Heri Martínez de Dios

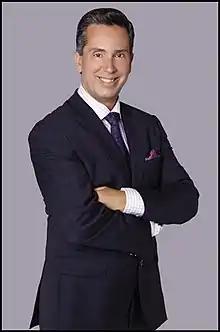

Heri Martínez de Dios is an educator, civic leader, visual communicator, executive producer, entrepreneur, strategist, author of several publications in Puerto Rico, Vice-President and Dean of Technology and Marketing at Atlantic University College (AUC) – a university specializing in sciences and digital arts in Puerto Rico and the Caribbean-, and CEO & Founder at Gladius LLC.